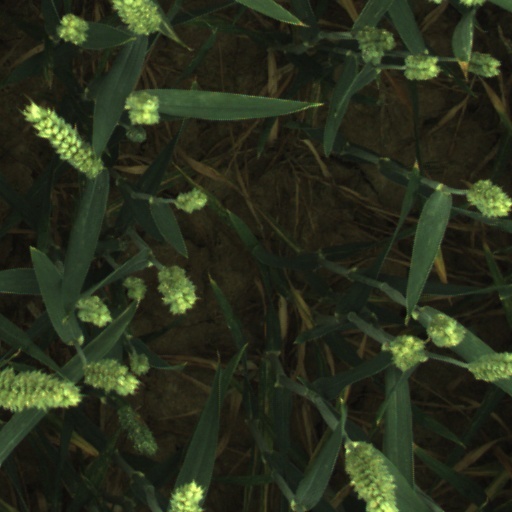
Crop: wheat